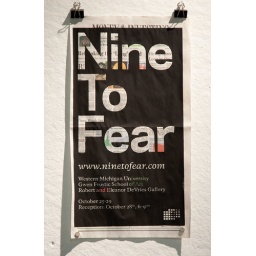
Screen printed over sections of the wall street journal.